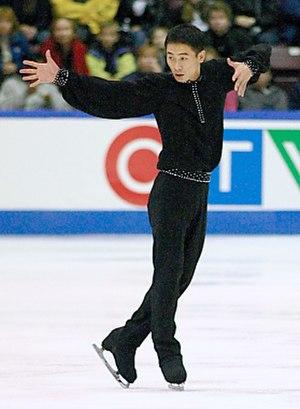
Li Chengjiang, né le 28 avril 1979 à Changchun, est un patineur artistique chinois.